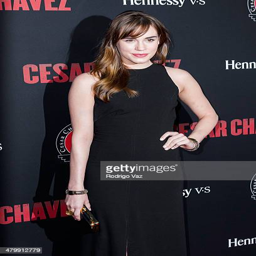
actor attends los angeles premiere